SummerSlam (2022)

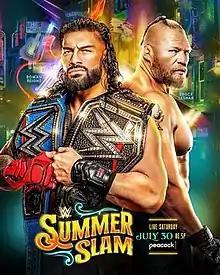
Promotional poster featuring Roman Reigns and Brock Lesnar

The 2022 SummerSlam was a professional wrestling pay-per-view (PPV) and livestreaming event produced by WWE. It was the 35th annual SummerSlam and took place on Saturday, July 30, 2022, at Nissan Stadium in Nashville, Tennessee, held for wrestlers from the promotion's Raw and SmackDown brand divisions. This was the first and only SummerSlam to not be held during the month of August. This was also the first WWE pay-per-view and livestreaming event following the retirement of WWE owner Vince McMahon, who had served as chairman and chief executive officer of the company since 1982. McMahon announced his retirement on July 22, eight days before SummerSlam. However, he returned as Executive Chairman on January 10, 2023, before severing ties with the company in 2024.